Detective (1958 film)

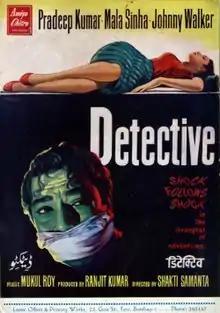
The theatrical release poster of Detective

Detective is a 1958 Bollywood film starring Pradeep Kumar and Mala Sinha. It is one of the first films directed by Shakti Samanta which failed to become a success. Production and music were by Mukul Roy.